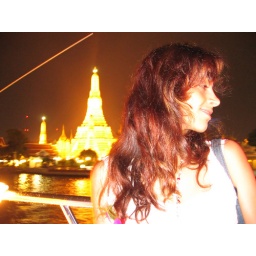
A shot on board a river boat in Bangkok Thailand with one of many illuminated temples in the background